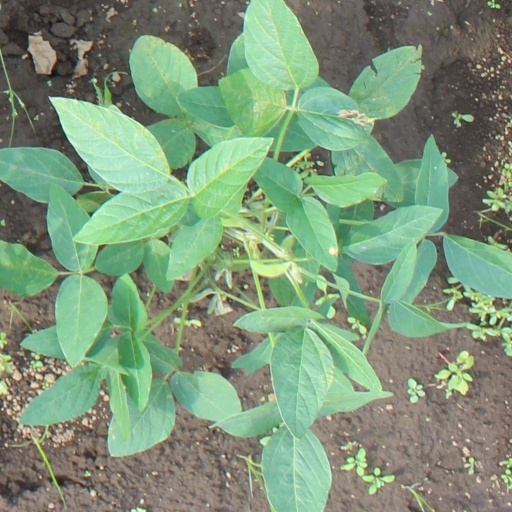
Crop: soybean